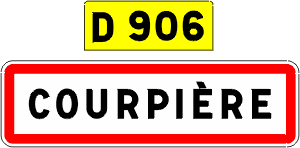
Courpière est une commune française située dans le département du Puy-de-Dôme et la région Auvergne-Rhône-Alpes.
La vitesse maximale autorisée sur route en France est la vitesse fixée par voie réglementaire, à savoir par décret ou par arrêté de l'autorité investie du pouvoir de police, à ne pas dépasser par type de route pour les usagers empruntant le réseau routier français.